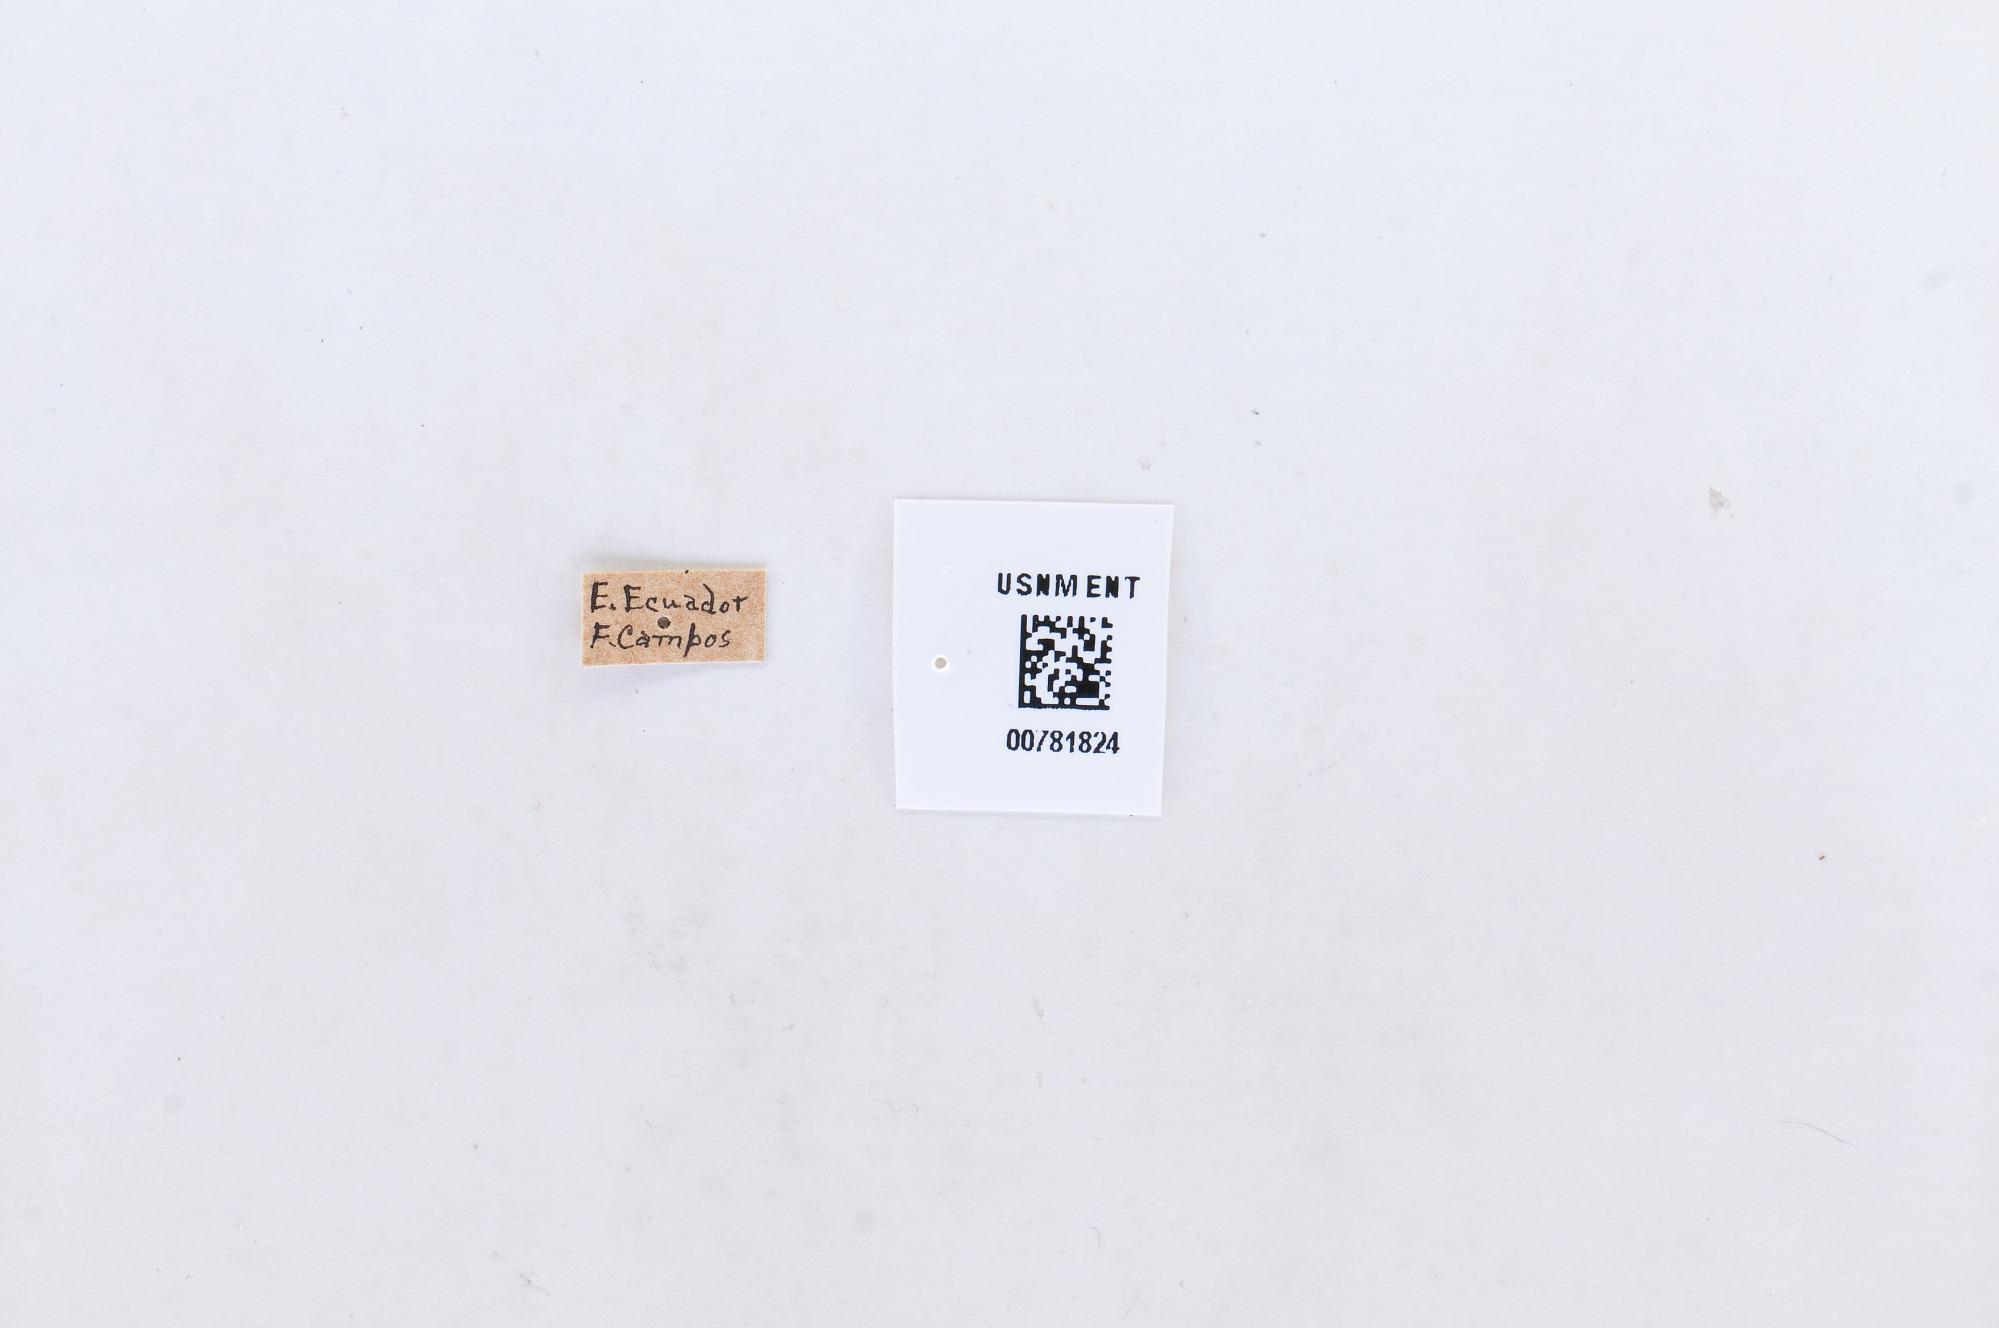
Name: Perrhybris lorena
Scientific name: Perrhybris lorena
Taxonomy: Animalia, Arthropoda, Hexapoda, Insecta, Lepidoptera, Pieridae, Pierinae